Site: brandenburg
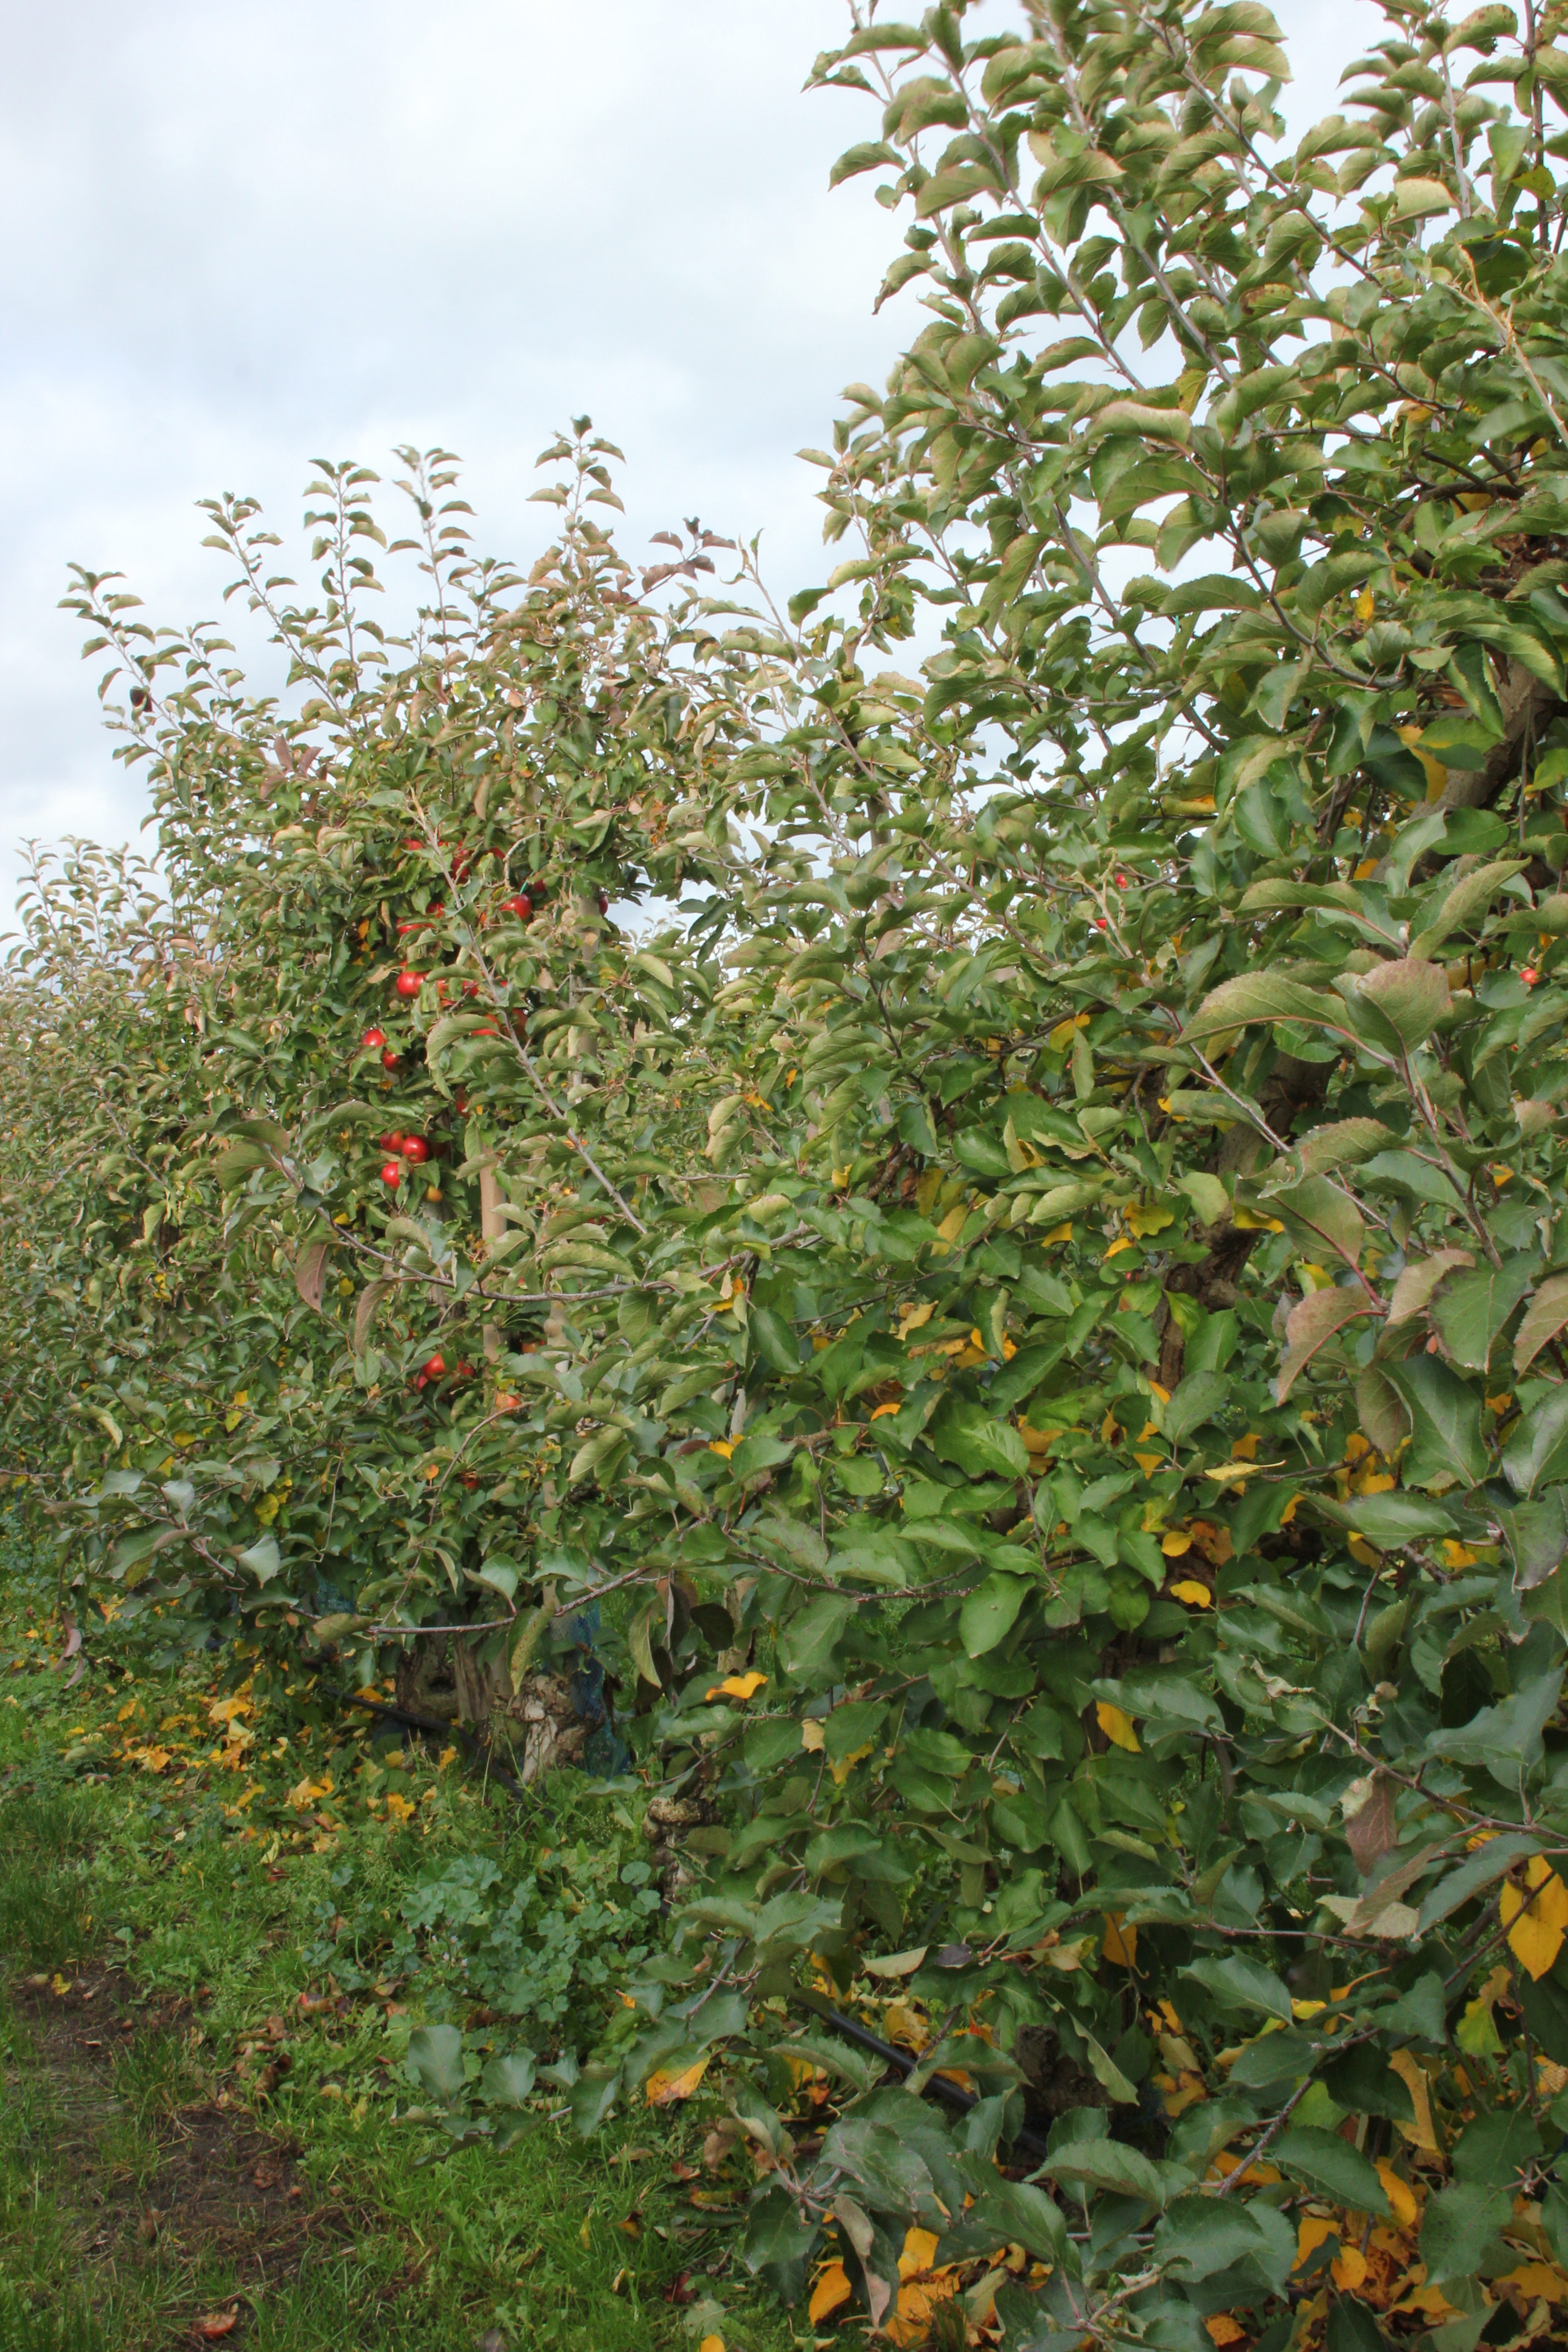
Growth stage (BBCH 91): Senescence, beginning of dormancy